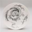
Label: plate